Olegarius

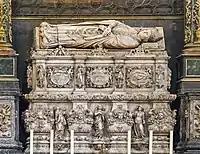
"Sepulcher of Saint Olegarius", side chapel of Christ of Lepanto, Cathedral of Barcelona.

As a churchman Olegarius was of the reforming tradition. He was often present at papal synods. He attended Toulouse in 1119, Rheims in 1120, First Lateran in 1123, Narbonne in 1129, Clermont in 1130, and Rheims in 1131. At First Lateran he had been declared legate "a latere" over the Crusade in New Catalonia (i.e., the province of Tarragone) and began to take the title "dispensator" or "rector" of Tarragona. At Narbonne the council confirmed the interprovincial archconfraternity ("confratrium") for the restoration of the church of Tarragona which Olegarius had established on a more local level a year earlier. Members of the confraternity, lay and ecclesiastical, noble or otherwise, paid membership dues which went to Olegarius' archdiocese. At Clermont he probably met Bernard of Clairvaux and his arguments were influential in the condemnation of Antipope Anacletus II. He attended the council of San Zoilo in Castile on 4 February 1130.